Bagualia

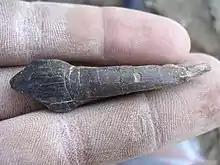

The "Bagualia" fossil material was discovered in Bagual Canyon, approximately from Cerro Cóndor in Chubut, Argentina within the Early Jurassic deposits of the Cañadón Asfalto Formation. The fossils were excavated by the Museo Paleontológico Egidio Feruglio during fieldwork in 2007 and 2009. The remains were embedded in a dark grey pelitic matrix rich in organic matter. This layer, dated precisely to around 179 million years ago, formed in a lacustrine environment beneath a basaltic layer. The fossils include the holotype, MPEF-PV 3301 (a partial skull with cervical vertebrae), and additional remains from at least three individuals (MPEF-PV 3305–3348).